Mother church

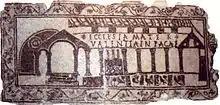
Mother church architecturally represented in a mosaic of a fifth-century chapel floor (tomb marker/cover of a certain Valentia with the added invocation to rest in peace: "Valentia in Pace"). Bardo Museum, Tunis.

Mother church or matrice is a term depicting the Christian Church as a mother in her functions of nourishing and protecting the believer. It may also refer to the primary church of a Christian denomination or diocese, i.e. a cathedral church, or the oldest church of a particular locality. For a particular individual, one's mother church is the church in which one received the sacrament of baptism. The term has specific meanings within different Christian traditions. Catholics refer to the Catholic Church as "Holy Mother Church".